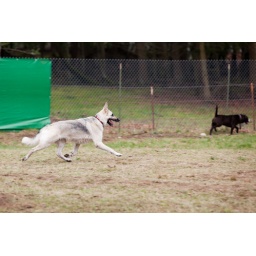
Sam running in the field